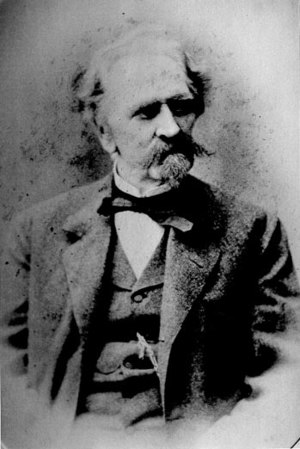
Alexander af Württemberg (1804–1881)
Alexander af Württemberg var en titulær hertug af Württemberg.